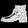
Label: Ankle boot